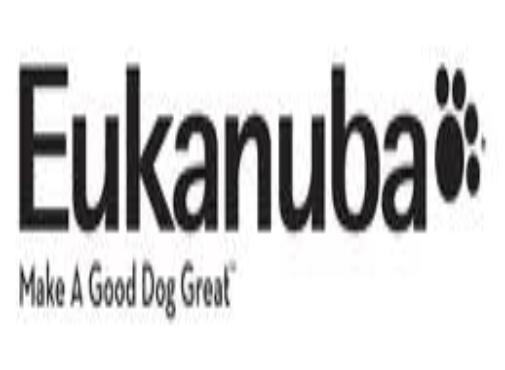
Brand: Eukanuba
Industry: Food